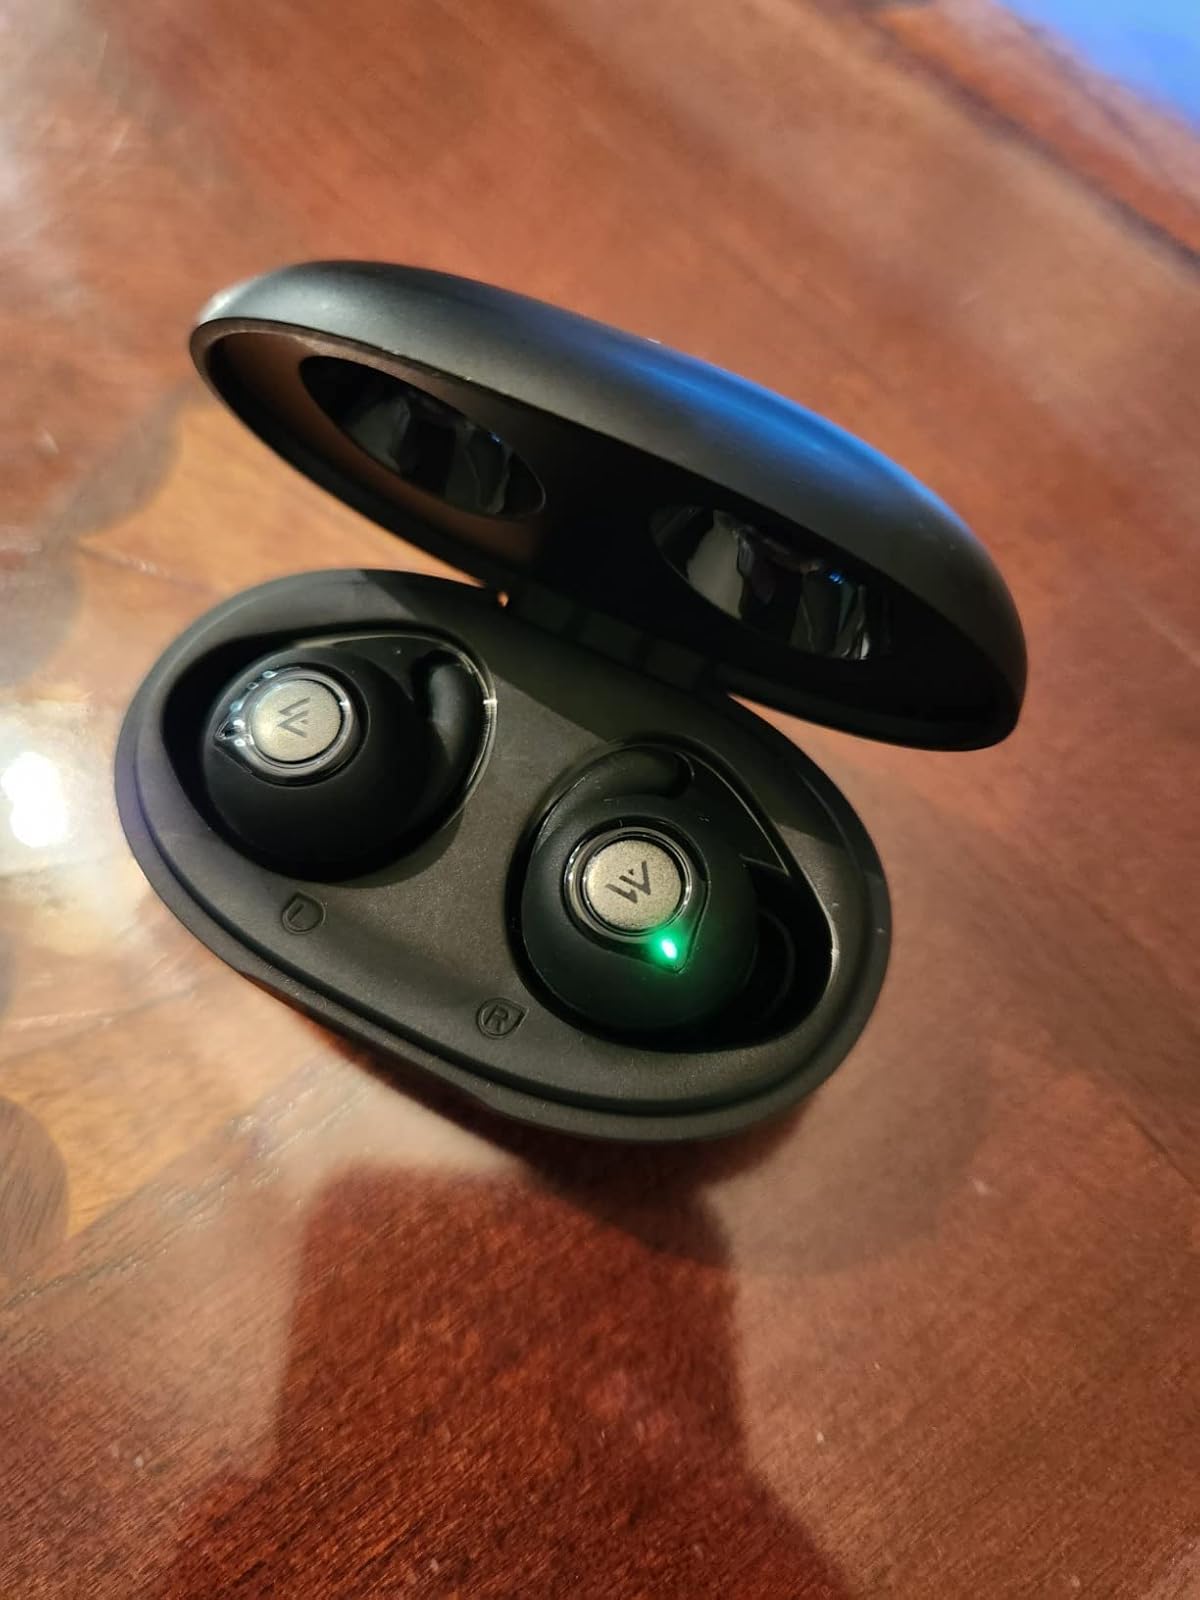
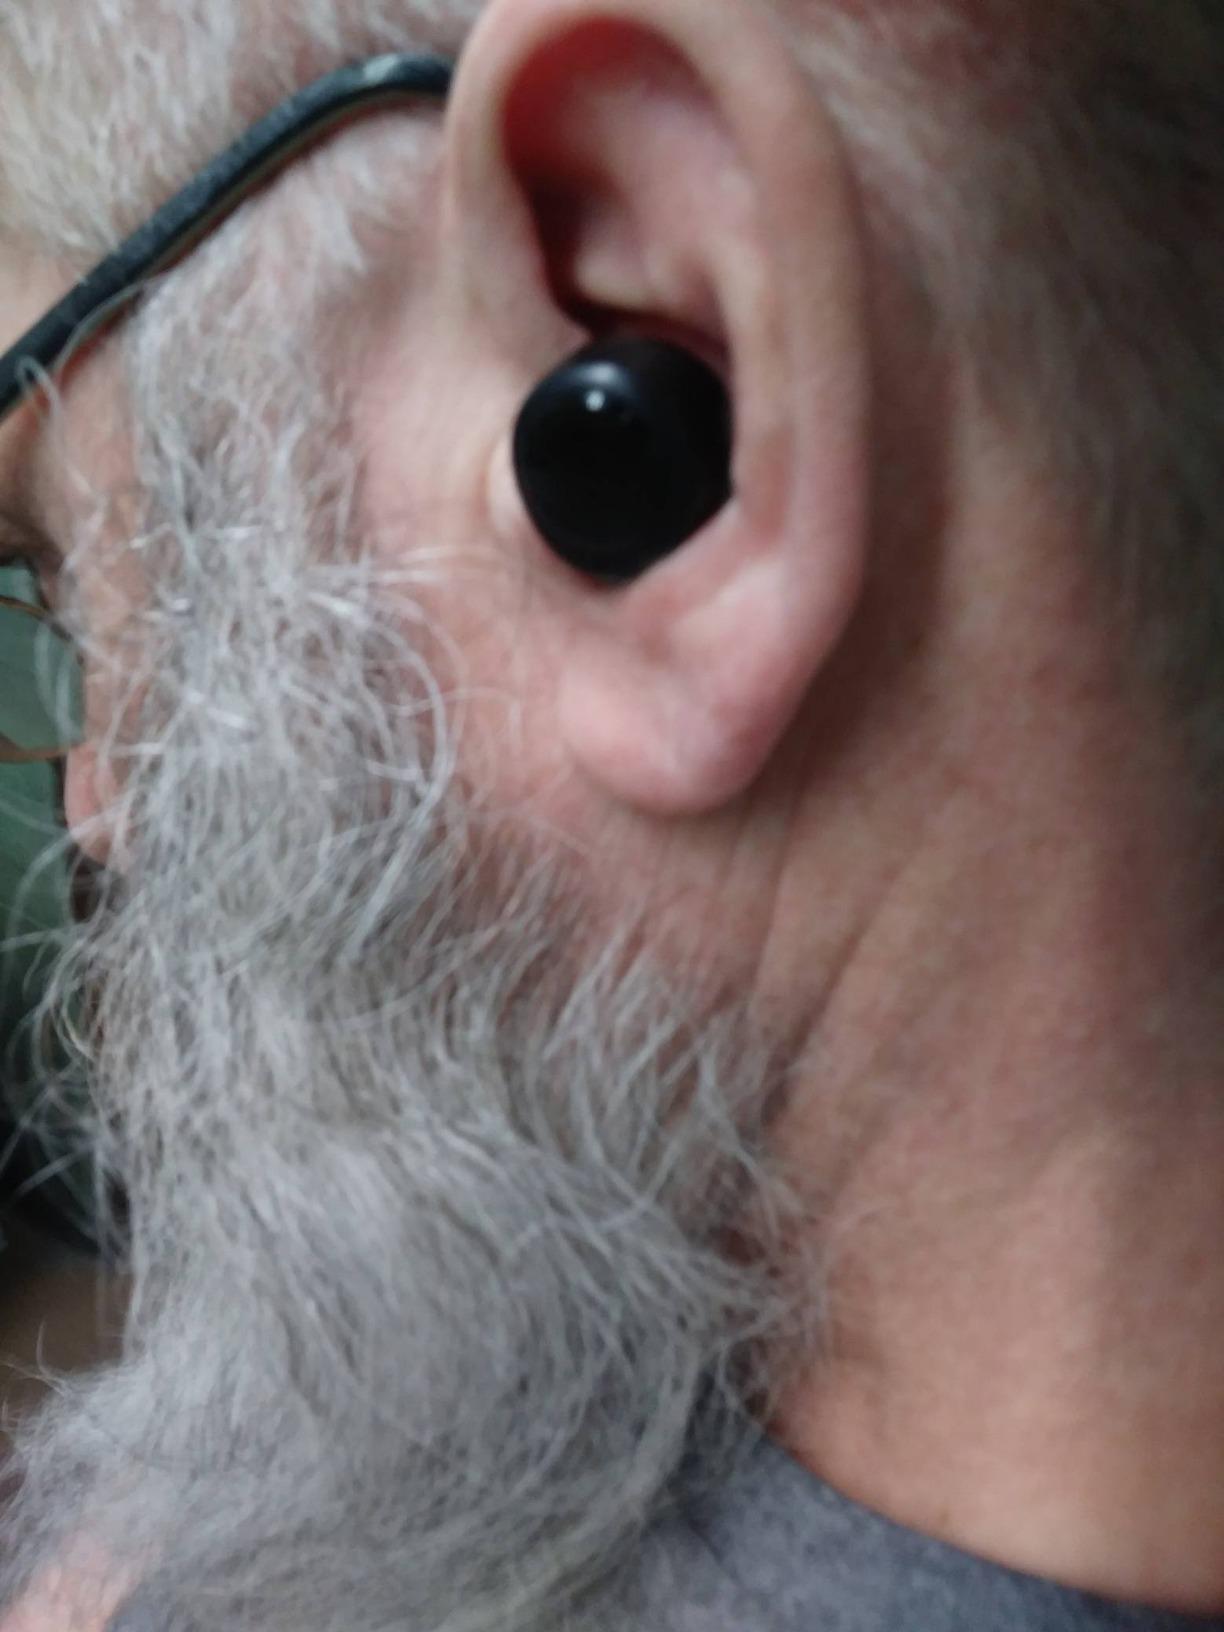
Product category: earbuds
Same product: no